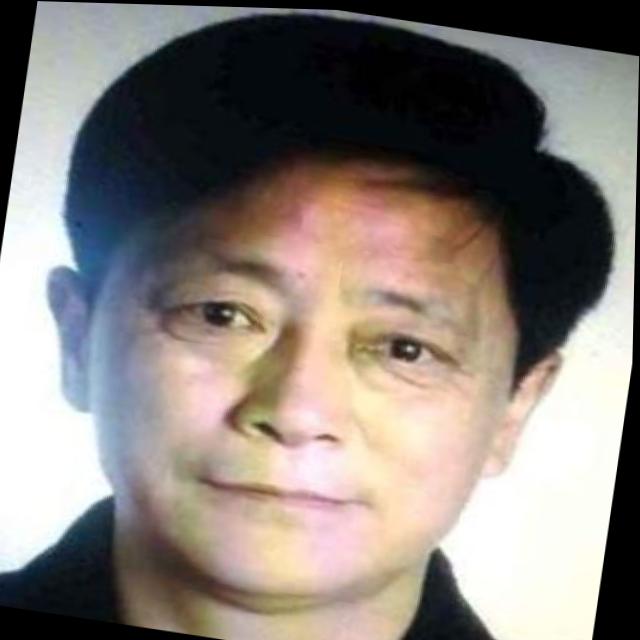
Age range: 45-64